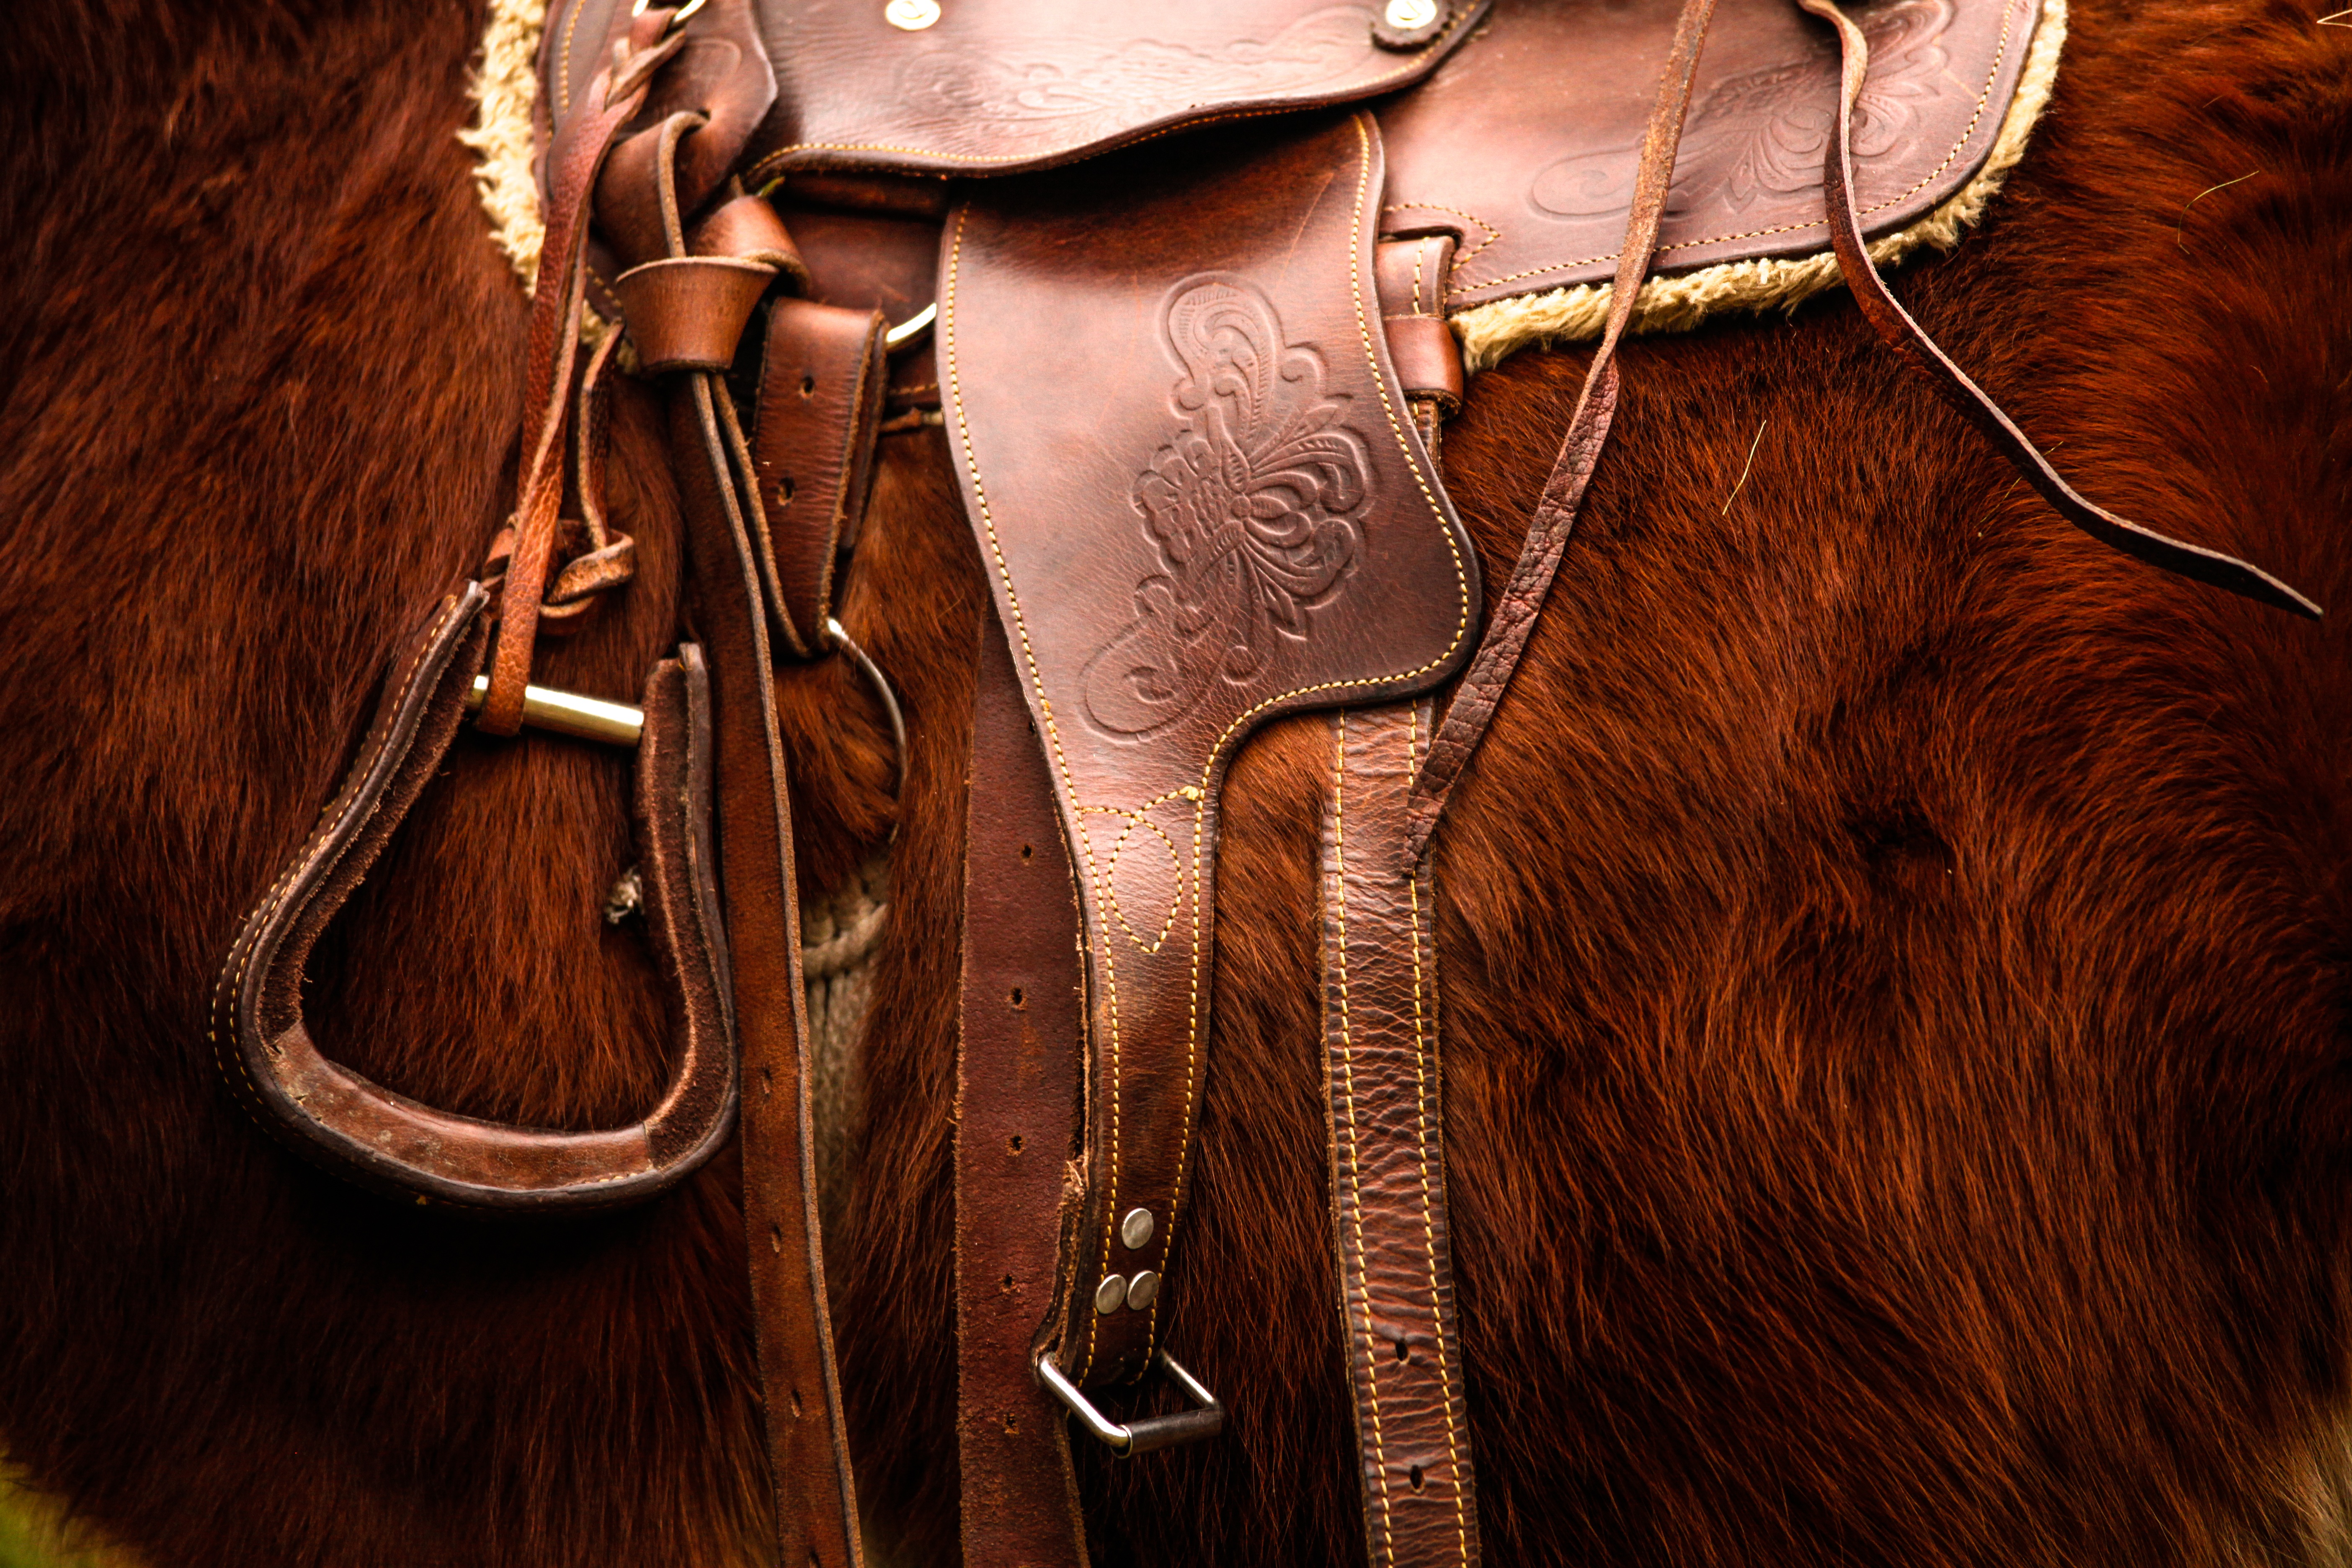
leather, animal, rural, equipment, horse, brown, rein, stallion, mane, equestrian, close up, bridle, equine, outdoors, riding, saddle, cowboy, chestnut, purebred, halter, dressage, horse harness, horse tack